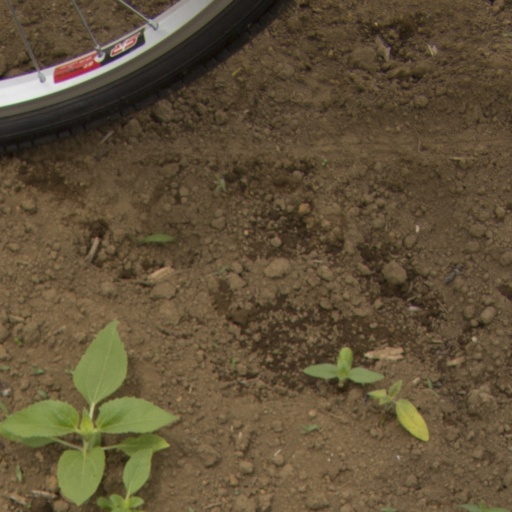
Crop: Jerusalem artichoke